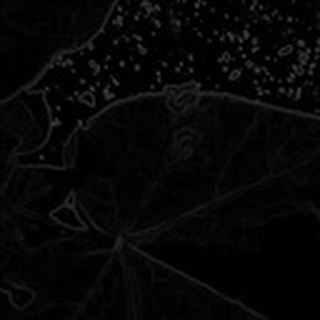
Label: healthy_cotton